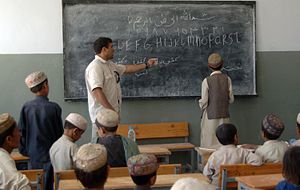
Tavle
Tavle i et afghansk klasseværelse.
Tavle er den plade, som man med kridt kan skrive eller tegne på. De er populære inden for matematiske eller tekniske universiteter, og anvendes stadig i grundskolen i mange dele af verden.